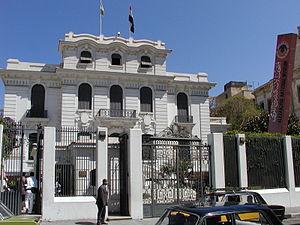
Musée national, Alexandrie, Égypte).